Balsfjord Municipality

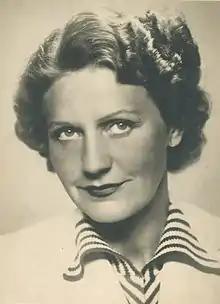
Lillemor von Hanno, 1935

European route E6 and European route E8 meet at the village of Nordkjosbotn, making it a major crossroad.